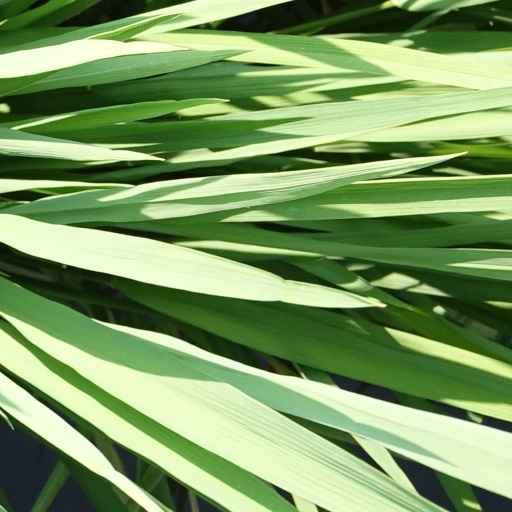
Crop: rice